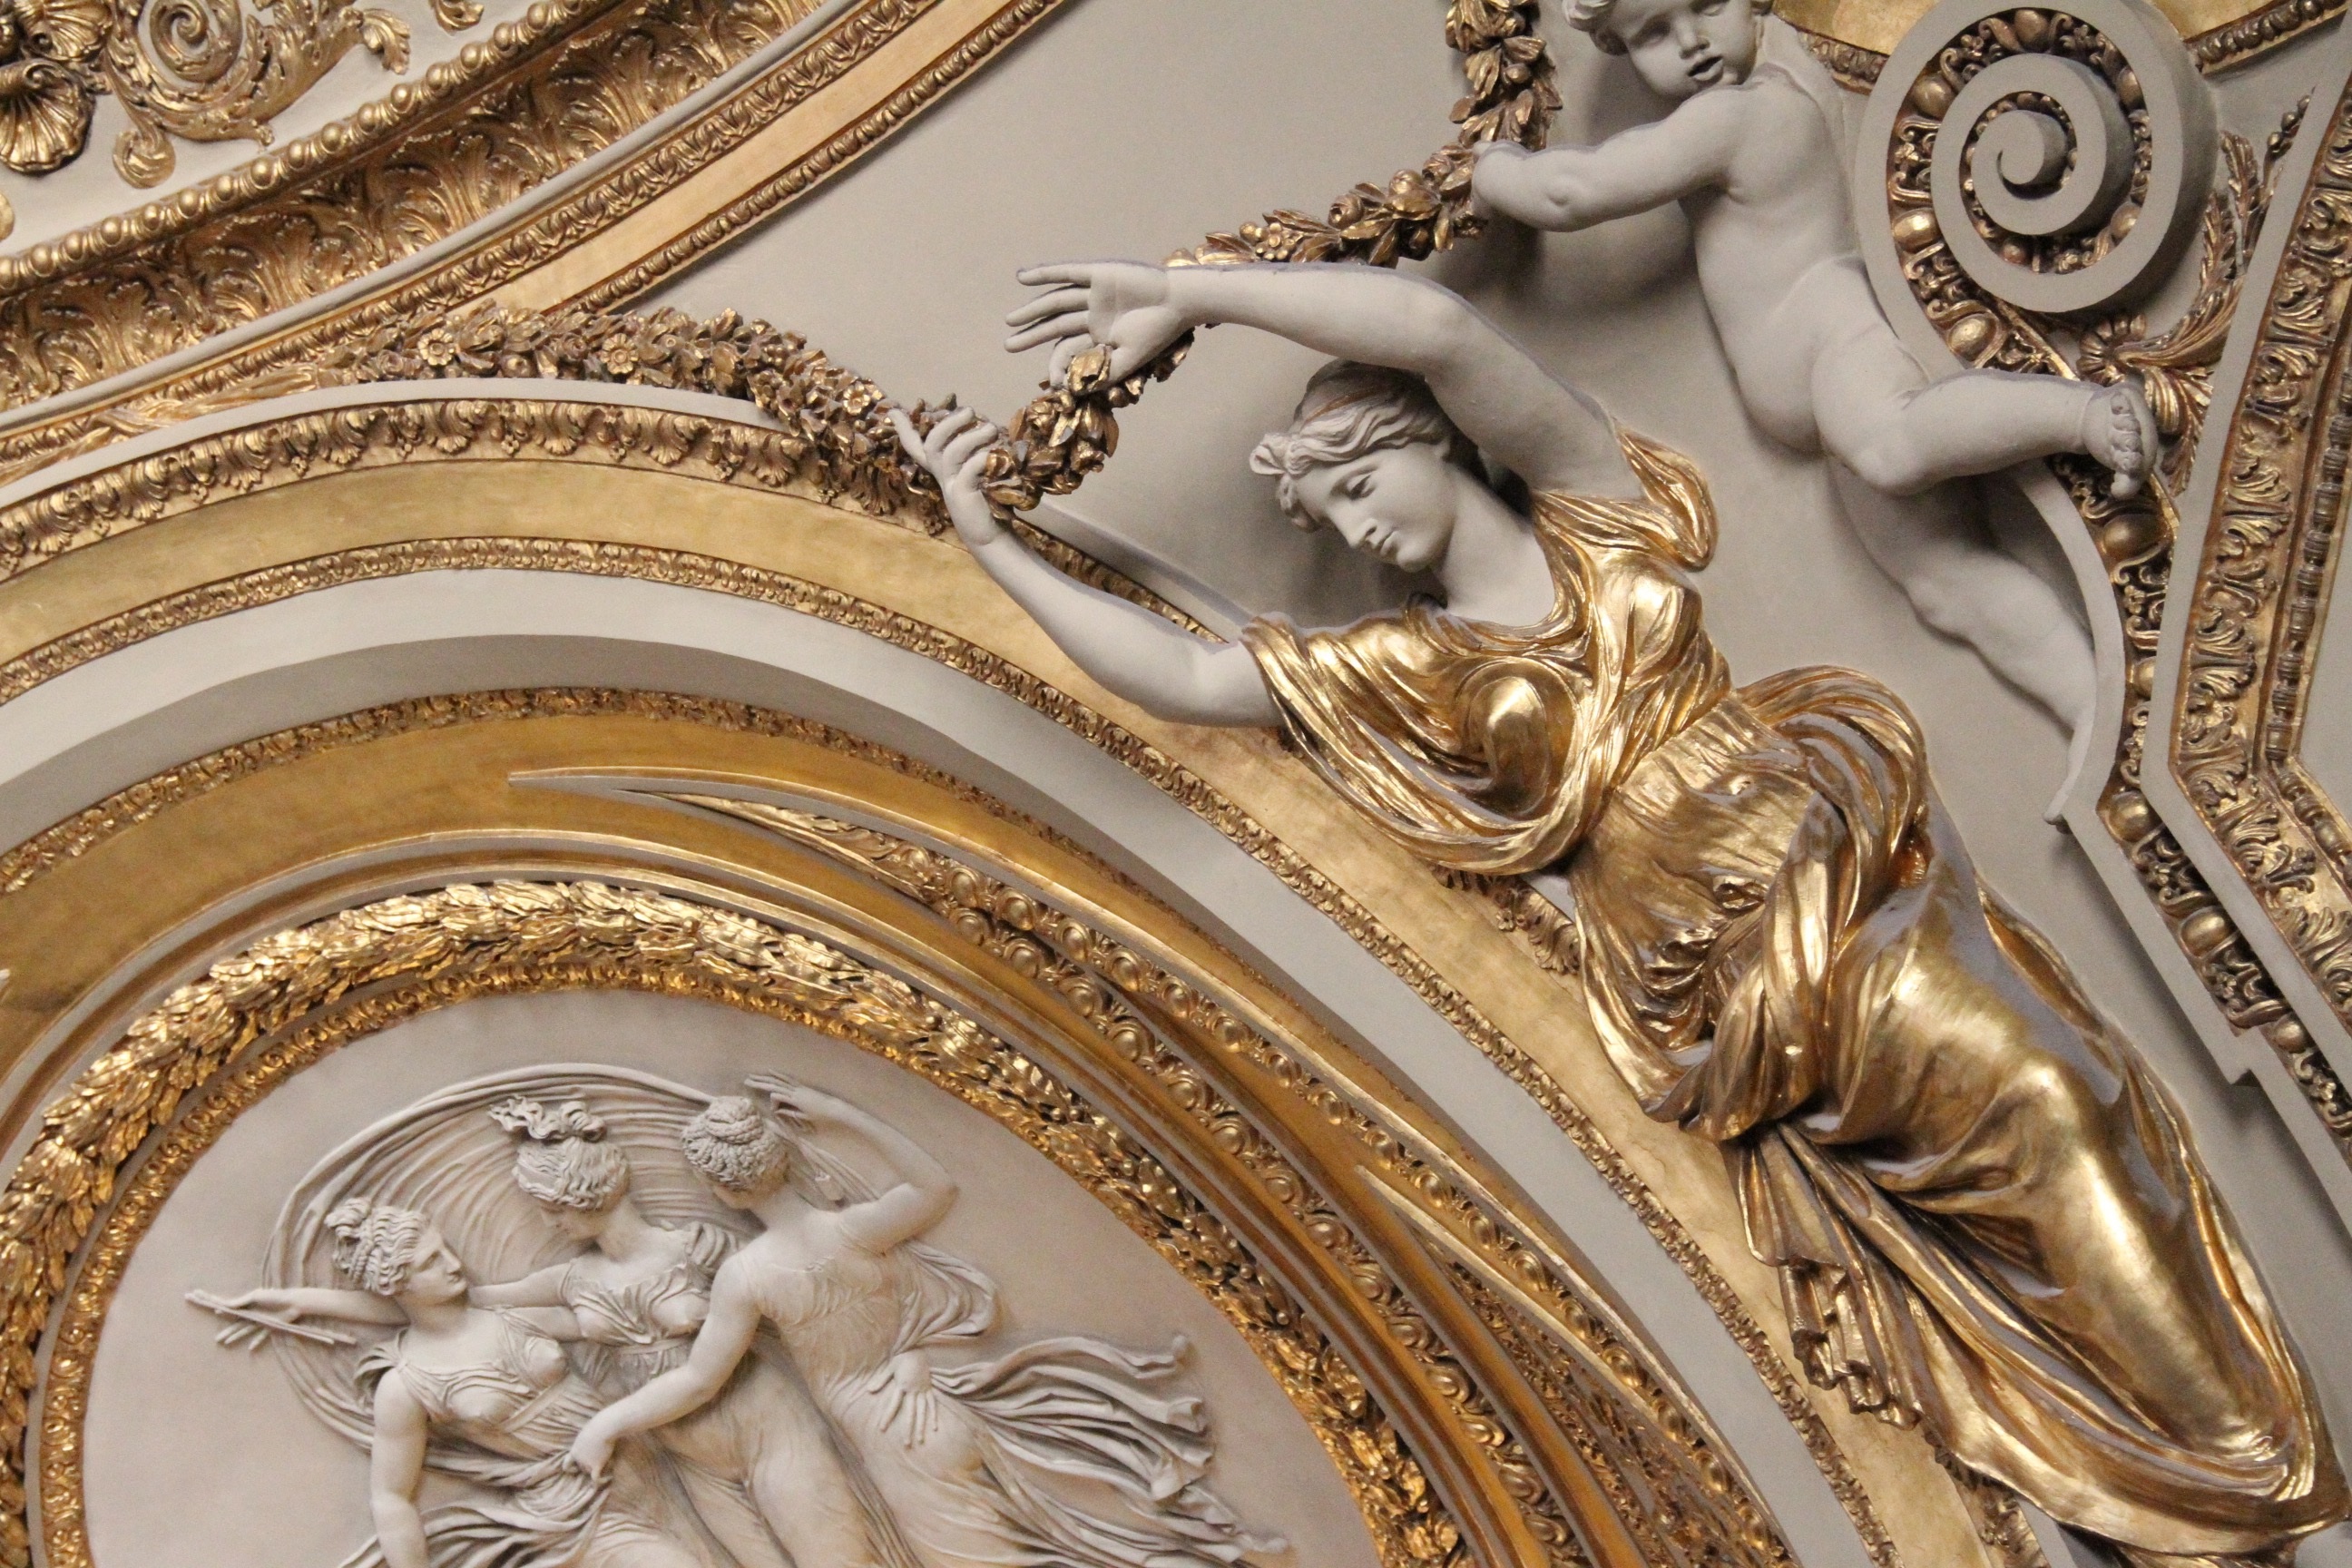
paris, monument, france, statue, louvre, museum, ancient, historic, place of worship, artwork, sculpture, gold, temple, history, basilica, carving, relief, mythology, stone carving, ancient history